Elizabeth S. Russell

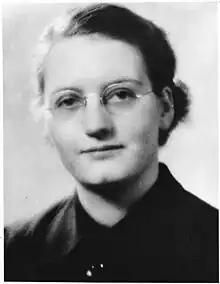
Russell in 1939

Elizabeth Shull Russell (May 1, 1913 – May 28, 2001), also known as "Tibby" Russell, was an American biologist in the field of mammalian developmental genetics, spending most of her career at the Jackson Laboratory in Bar Harbor, Maine. Russell is most recognized for her ground breaking work in pigmentation, blood-forming cells, and germ cells. She also raised awareness of the benefits of genetically-defined laboratory animals in biomedical research.